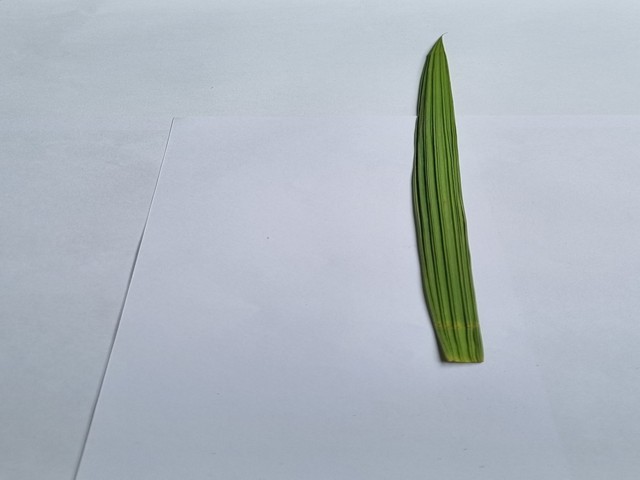
Plant: betal